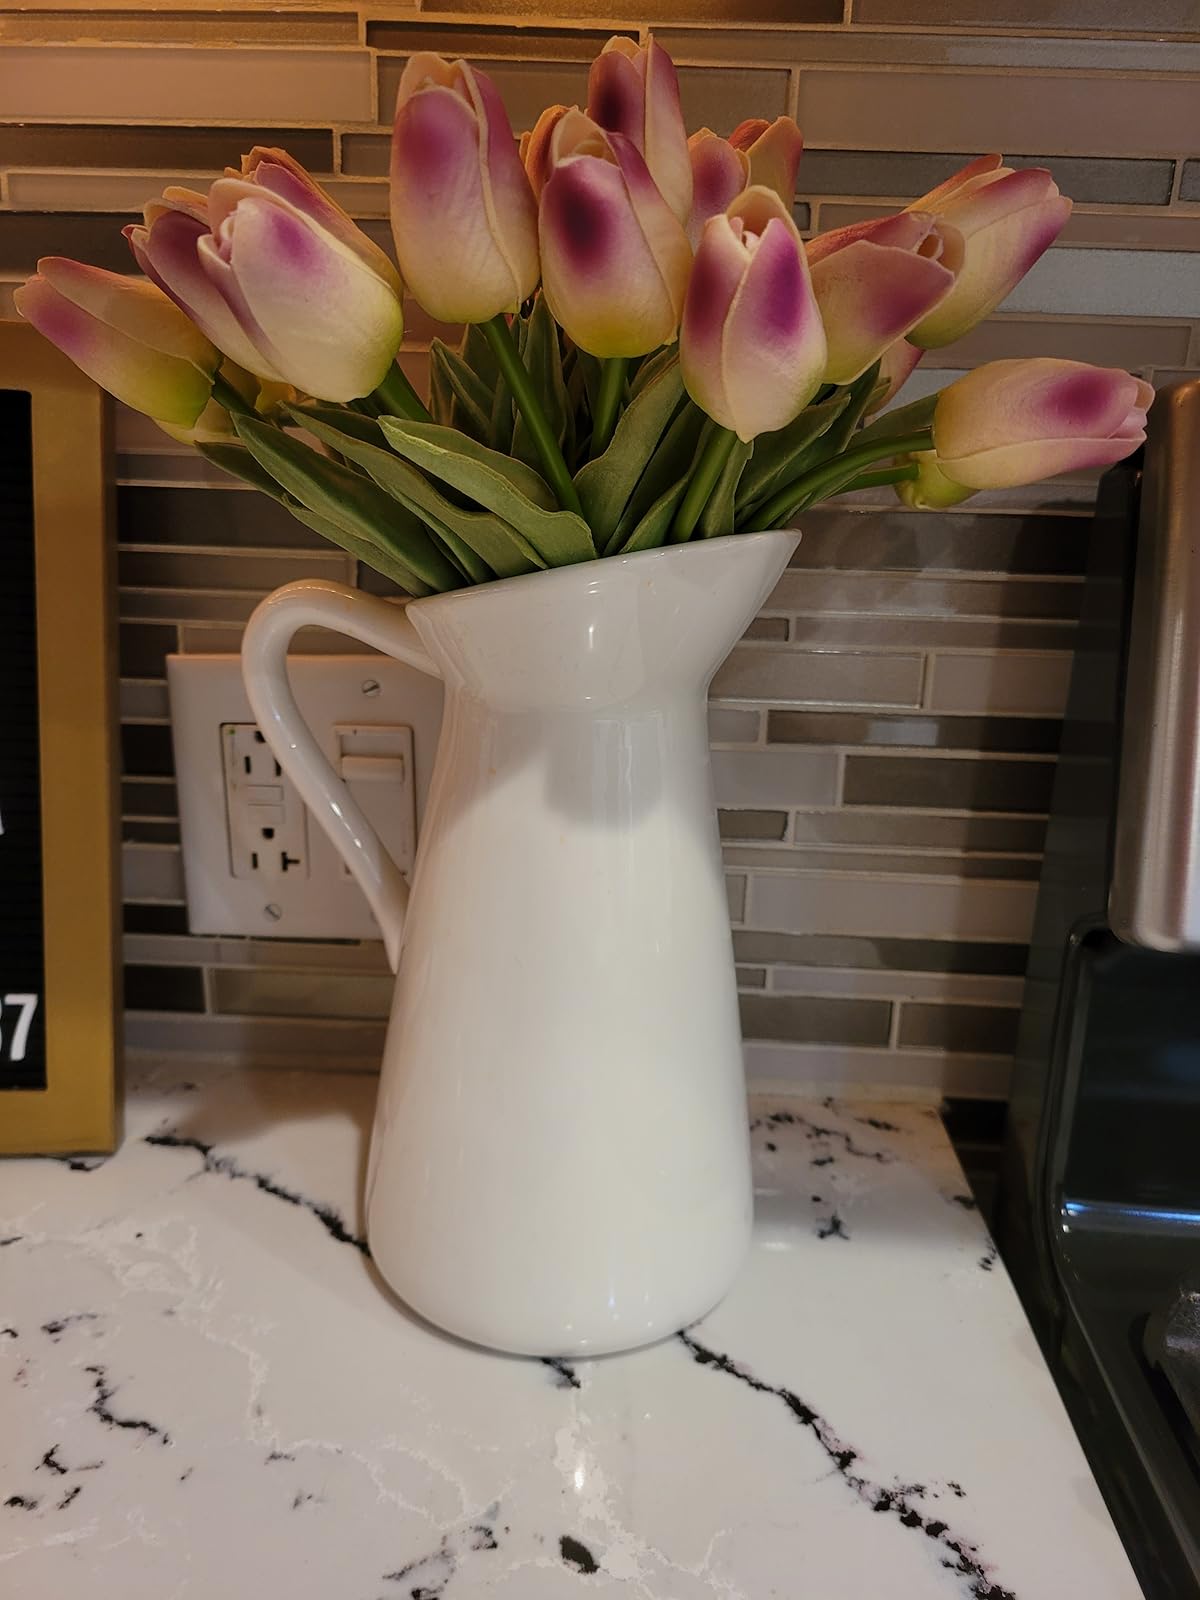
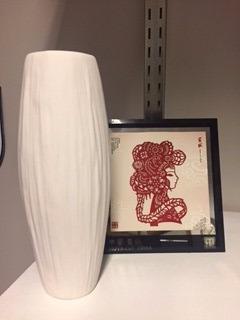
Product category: vase
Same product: no